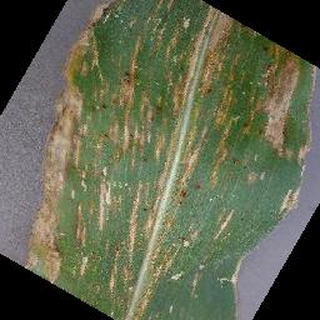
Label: corn_cercospora_leaf_spot